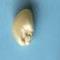
Maize quality: Good